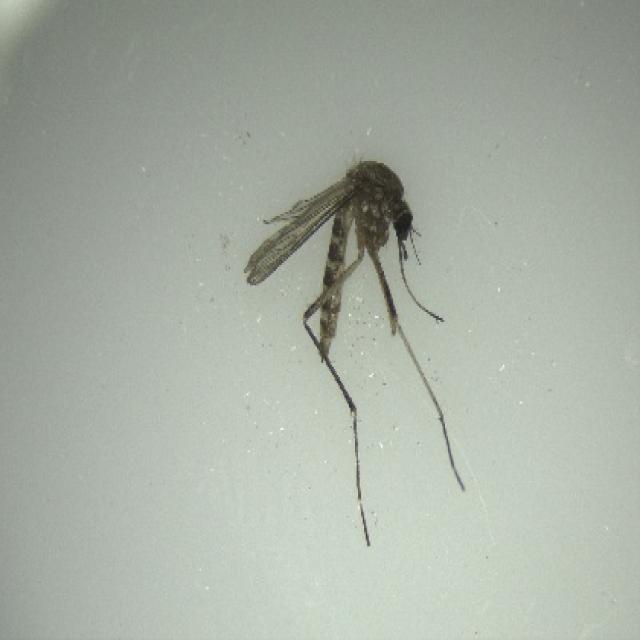
Species: aedes_vexans